Mike Stack

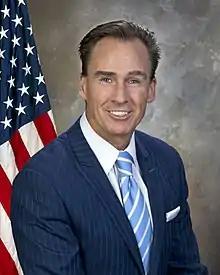
Official portrait, 2015

Michael Joseph Stack III (born June 5, 1963) is an American attorney and former politician who served as the 33rd lieutenant governor of Pennsylvania from 2015 to 2019. A member of the Democratic Party, he previously served as a member of the Pennsylvania State Senate for the 5th district from 2001 to 2015.